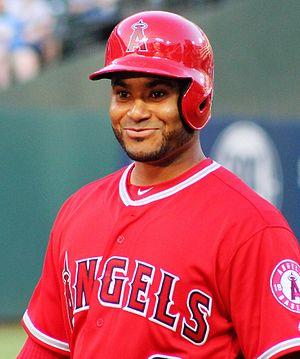
Gregorio Jesus Petit est un joueur de champ intérieur de la Ligue majeure de baseball.